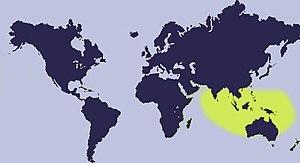
Palmadusta ziczac est une espèce de mollusques gastéropodes de la famille des Cypraeidae.